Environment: real
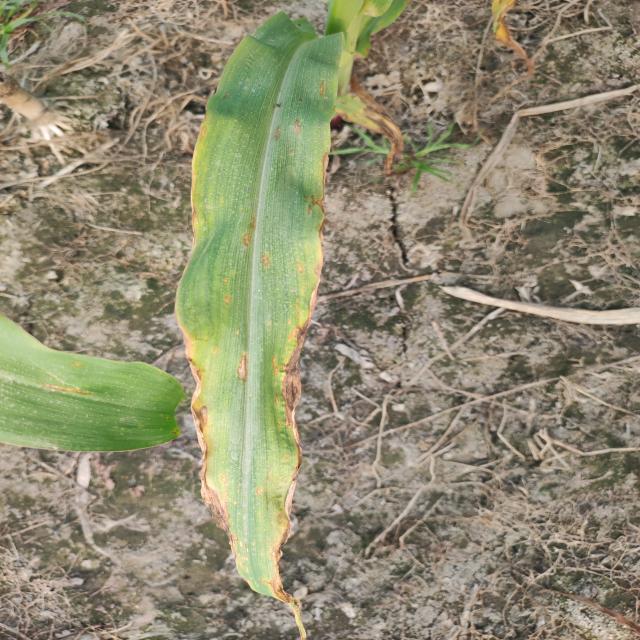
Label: potassium_deficiency